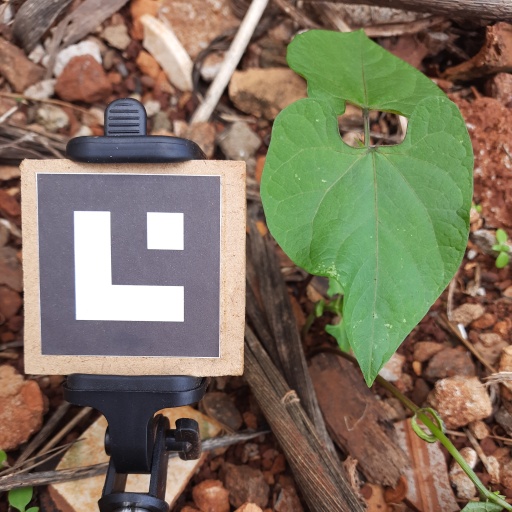
Observations: wavy surface, no eating holes, under shade